Adele Ritchie

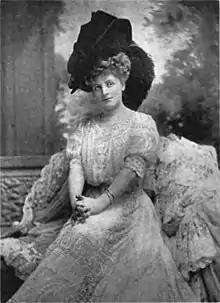
Adele Ritchie c. 1907

In 1896/97, Ritchie toured in the Reginald De Kovan and Harry B. Smith comic opera "The Mandarin" playing Ting-ling, favorite wife of the Mandarin and, at London’s Shaftesbury Theatre later in 1897, appeared as Cleopatra in the Victor Herbert and Harry B. Smith comic opera, "The Wizard of the Nile; or, The Egyptian Beauty". By January 1898 Ritchie was reported to be in Paris studying under the Italian tenor Giovanni Sbriglia.